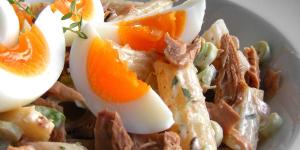
ensalada de pasta fria con thermomix